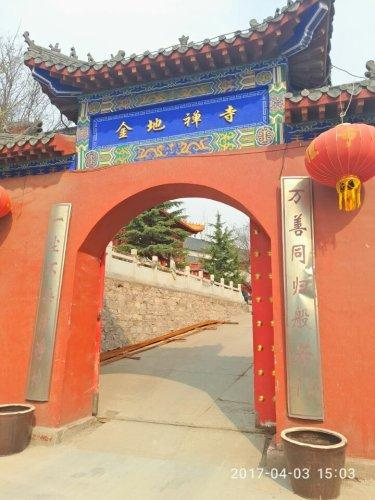
地标名称：金地禅寺
所在城市：淄博市·博山区